Thiol-ene reaction

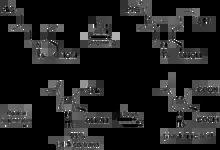
The synthesis of kainic acid via thiyl radical-induced cyclization.

Intramolecular thiol-ene reactions provide a means to create sulphur-containing heterocycles. The radical-initiated thiol-ene reaction has enabled the synthesis of four- to eight-membered rings, as well as macrocycles. While the radical thiol-ene reaction favors the anti-Markovnikov product, the regiochemistry of the cycloaddition depends on substituent effects and reaction conditions, which serve to direct the cyclization towards the thermodynamically or kinetically favored product respectively. This section examines intramolecular thiol-ene cyclization reactions, which yields a mixture of 5-"exo" and 6-"endo" products in order to facilitate a discussion of the factors, which may affect the regioselectivity of the intramolecular addition. This reaction has relevance for the synthesis of "C"-linked thiosugars. Both the furanose and pyranose thiosugars can be prepared from the same thiyl radical precursor; 5-"exo" and 6-"endo" cyclizations of this precursor form the respective desired compound. The conditions under which these cyclization reactions occur follow Baldwin's rules for ring closure.